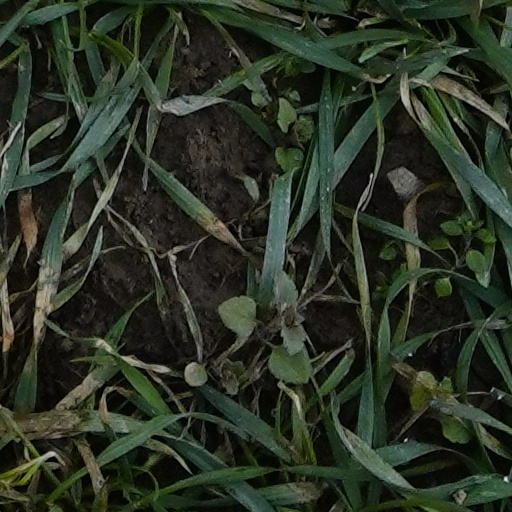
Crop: wheat